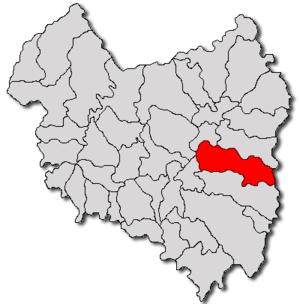
Zăbala est une commune roumaine du județ de Covasna, dans le Pays sicule en Transylvanie. Elle est composée des quatre villages suivants: